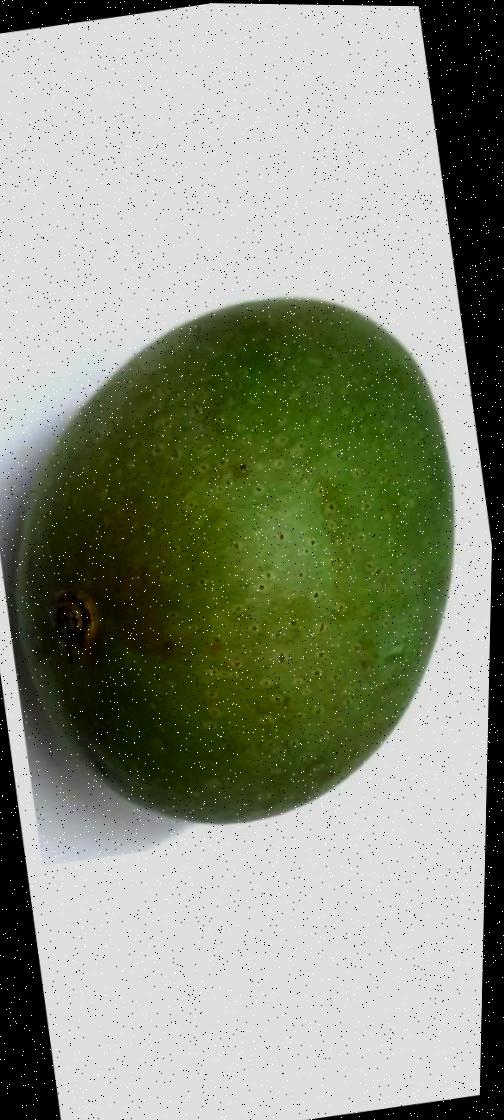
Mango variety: Ashshina Zhinuk